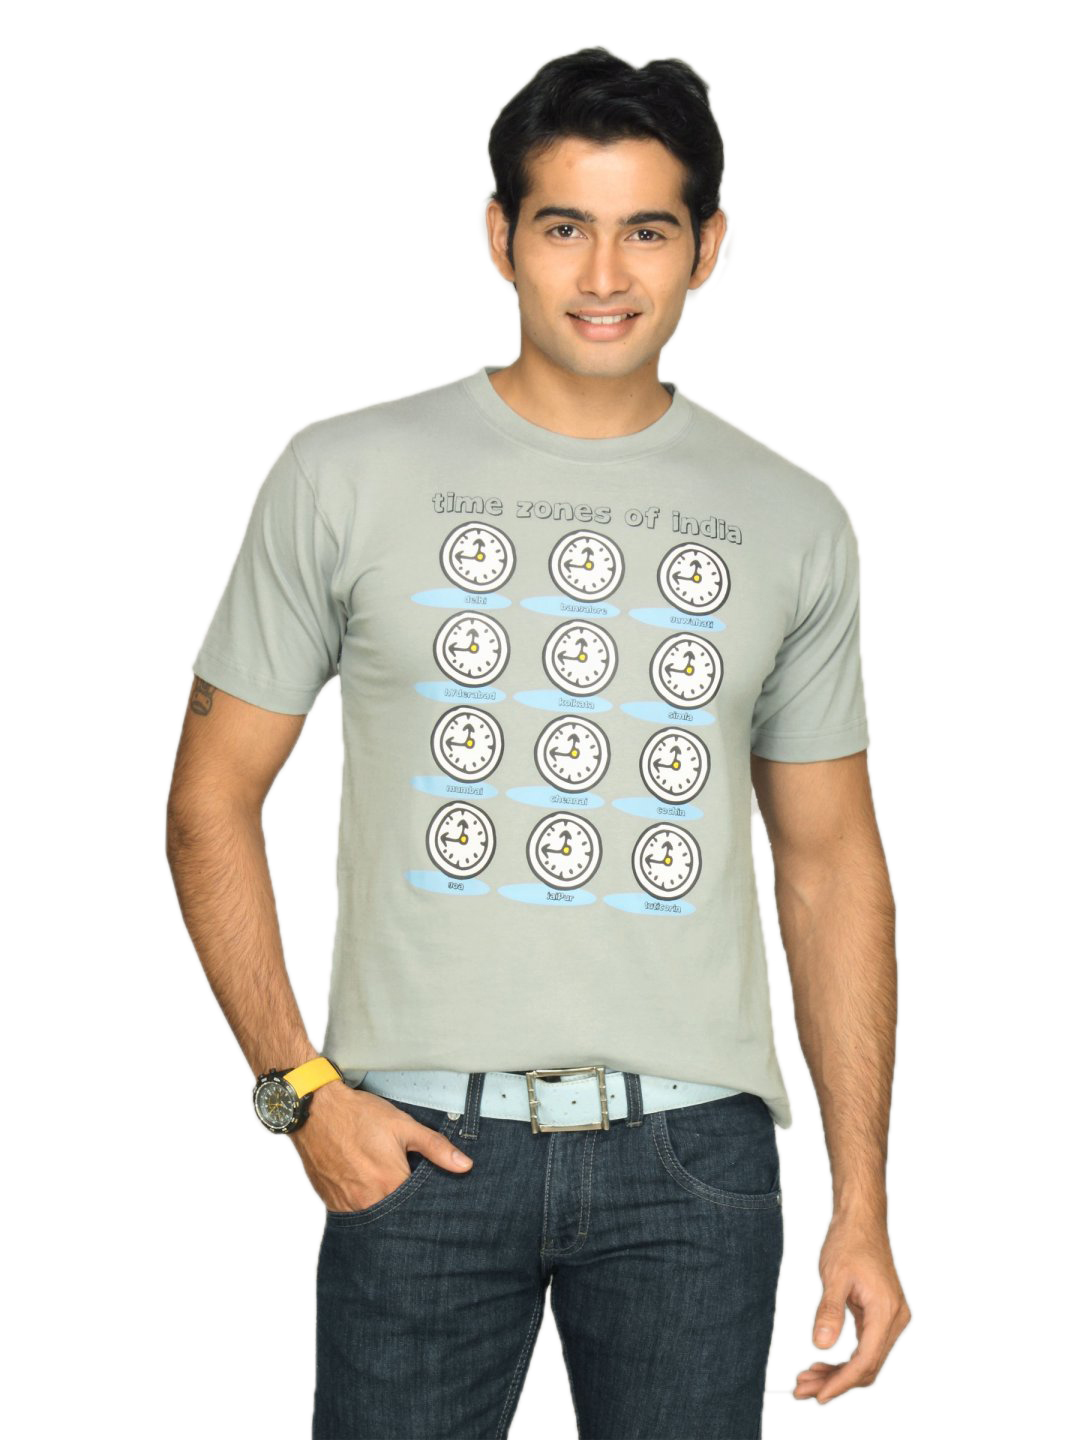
Tantra Men's Time Zone Grey T-shirt
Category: Apparel / Topwear / Tshirts
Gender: Men
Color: Grey
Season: Summer 2011
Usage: Casual